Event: Nepal Earthquake
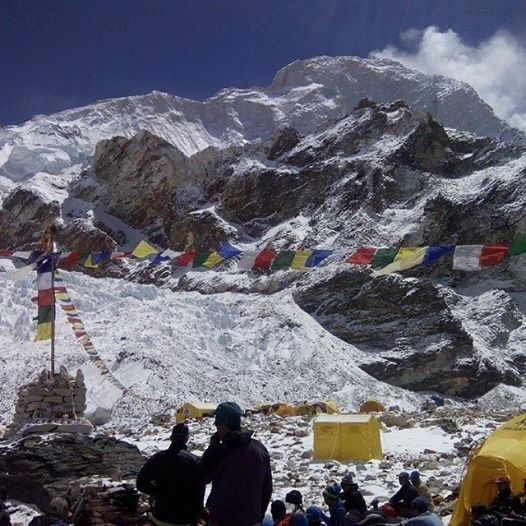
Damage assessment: no_damage